Ruzizi Plain

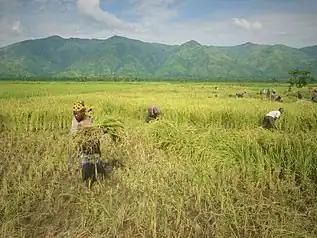
Rice cultivation In the Ruzizi Plain

The Ruzizi Plain is characterized by a type of Aw4 tropical climate according to the Köppen Vladimir climatic classification, a bimodal rainfall regime of 600 to 900 mm and 18 to 32 °C. The maximum temperatures varied from 30.4 to 32.2◦C while the minimum temperatures ranged from 15.2 to 19.4◦C, with high daily variations (14◦C). The long rainy season commences in October and ends in February, while the short rainy season starts in February and ends in June. The short rainy season is followed by a four-month dry season (June to September).